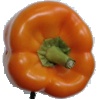
Label: Pepper Orange 1